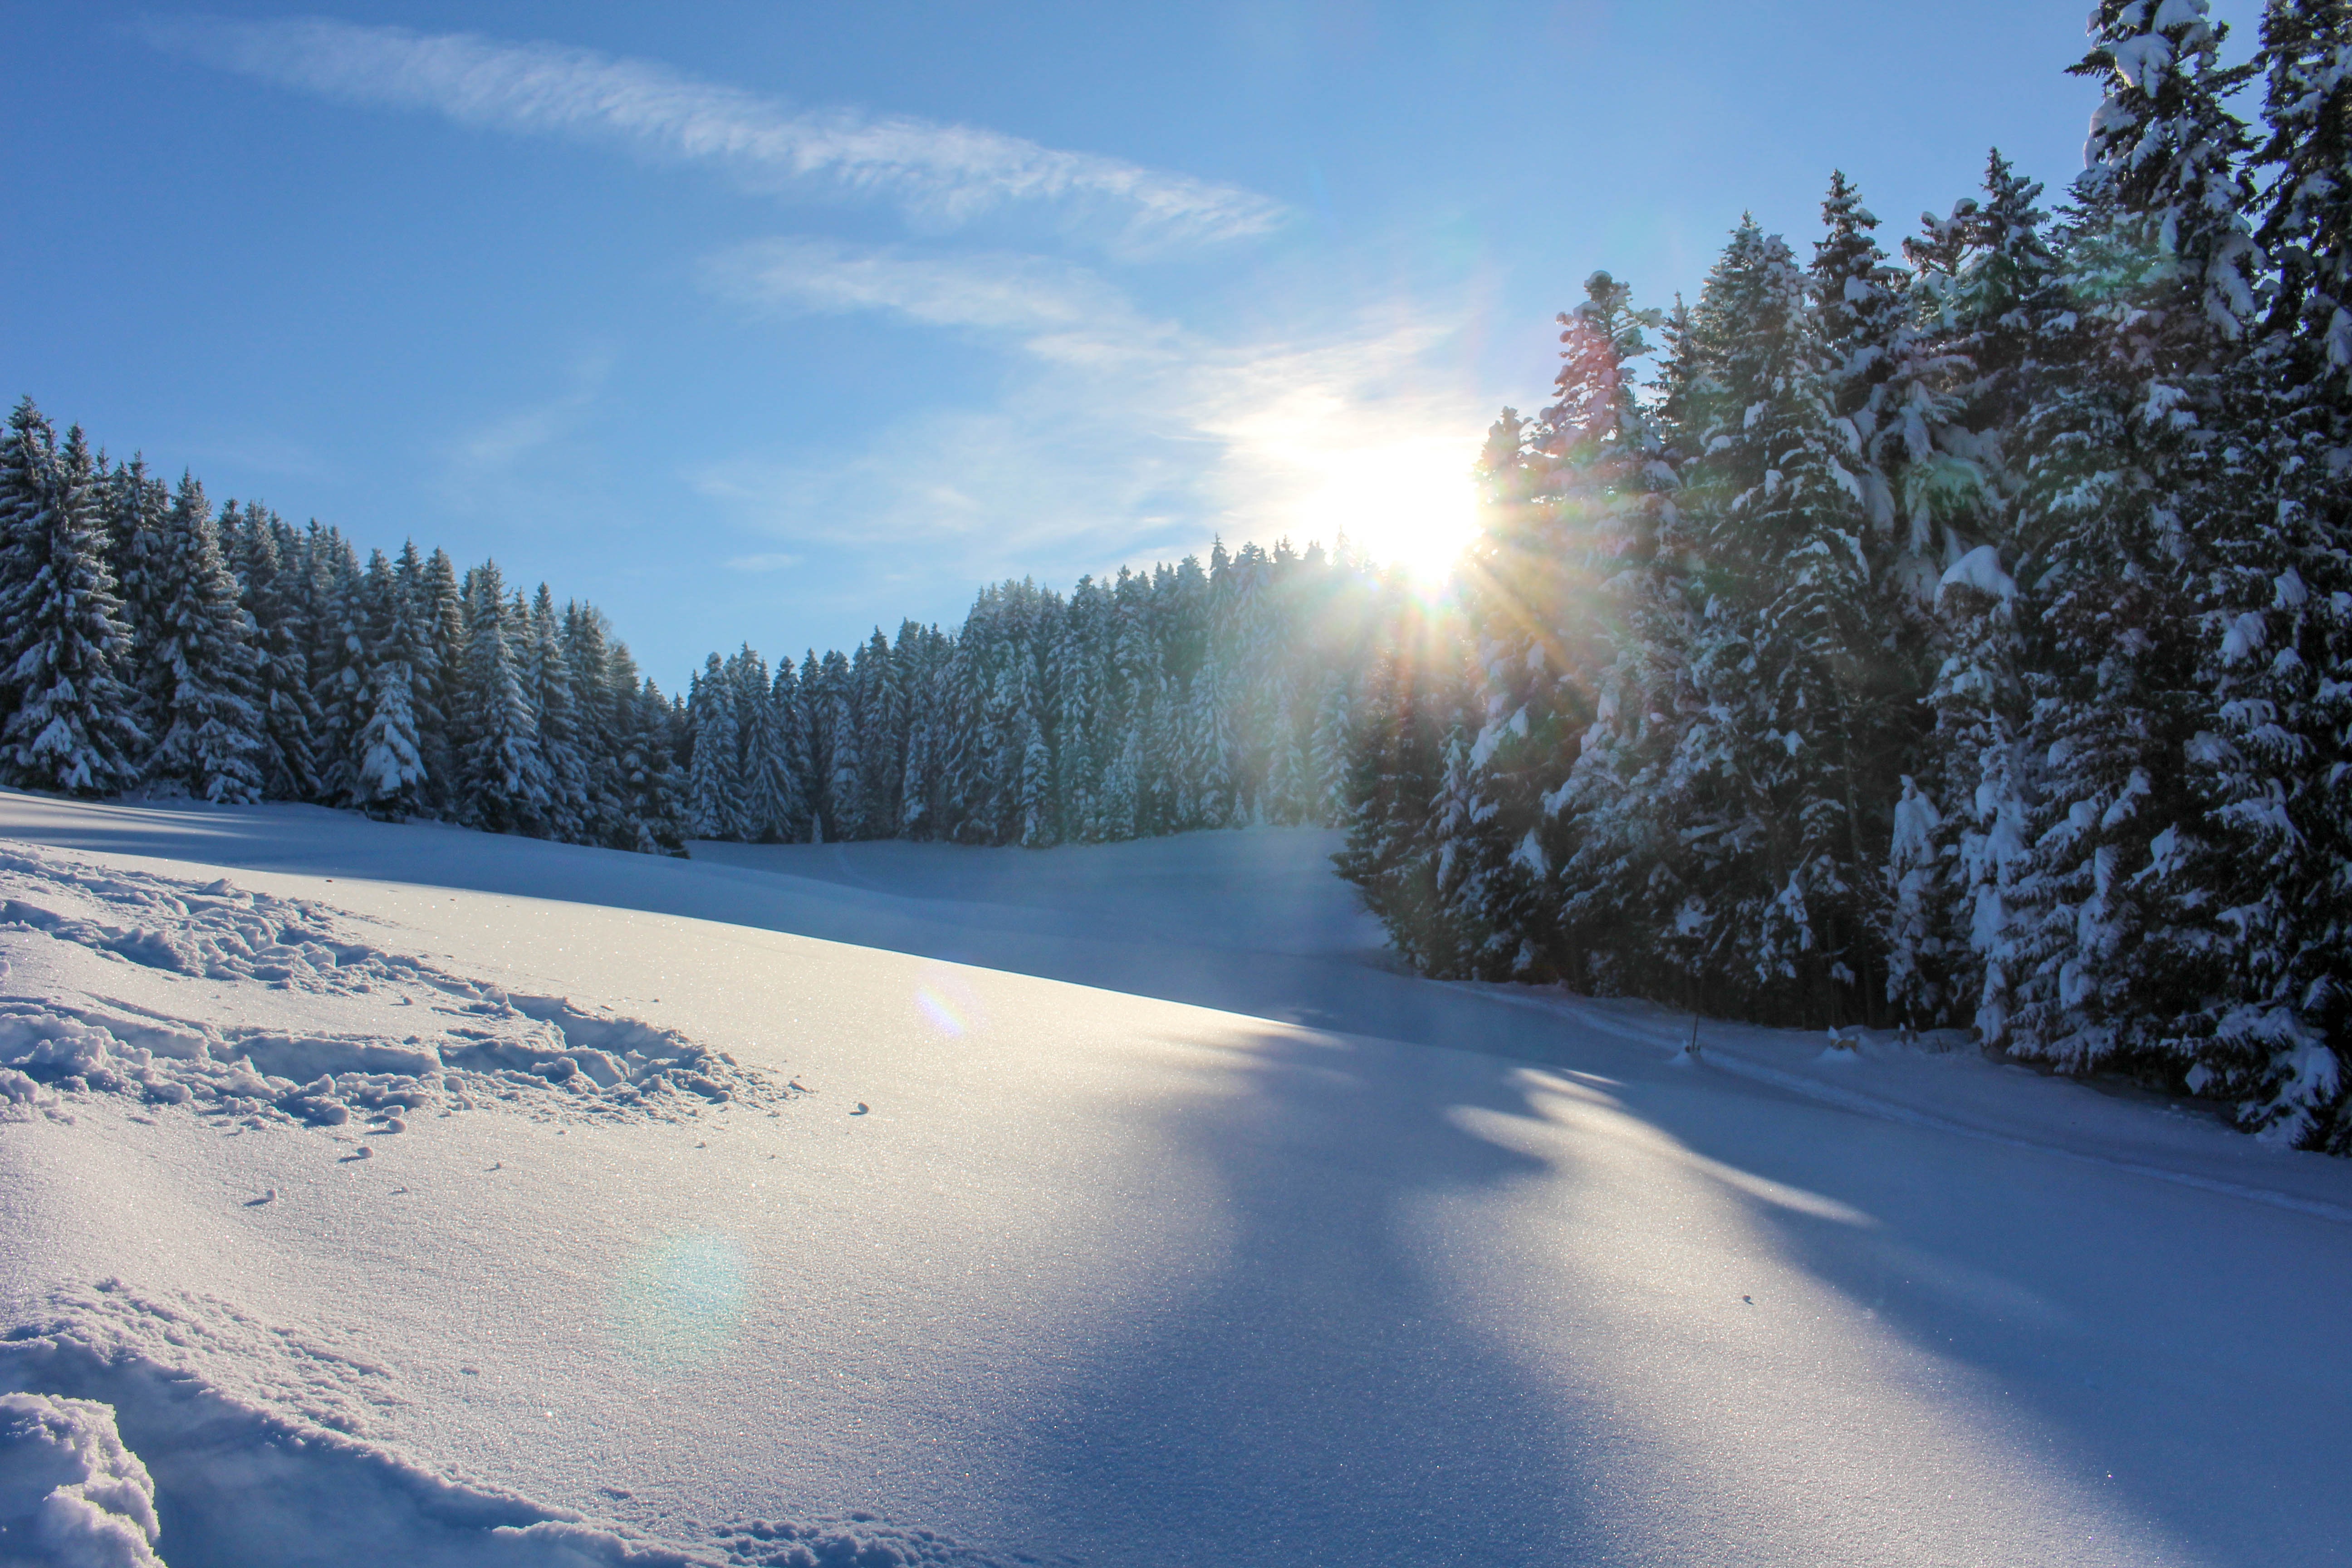
tree, forest, mountain, snow, winter, sun, sunlight, mountain range, weather, season, piste, freezing